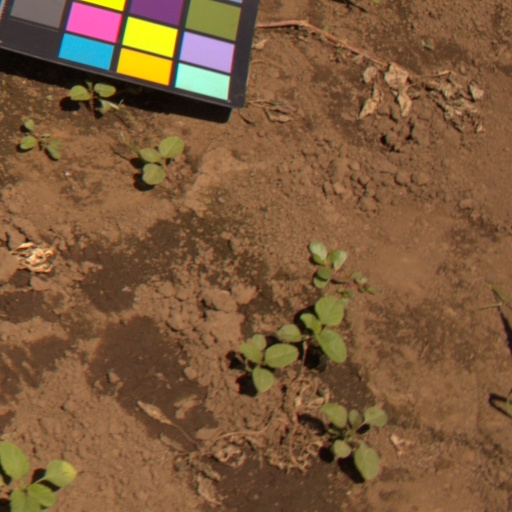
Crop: soybean